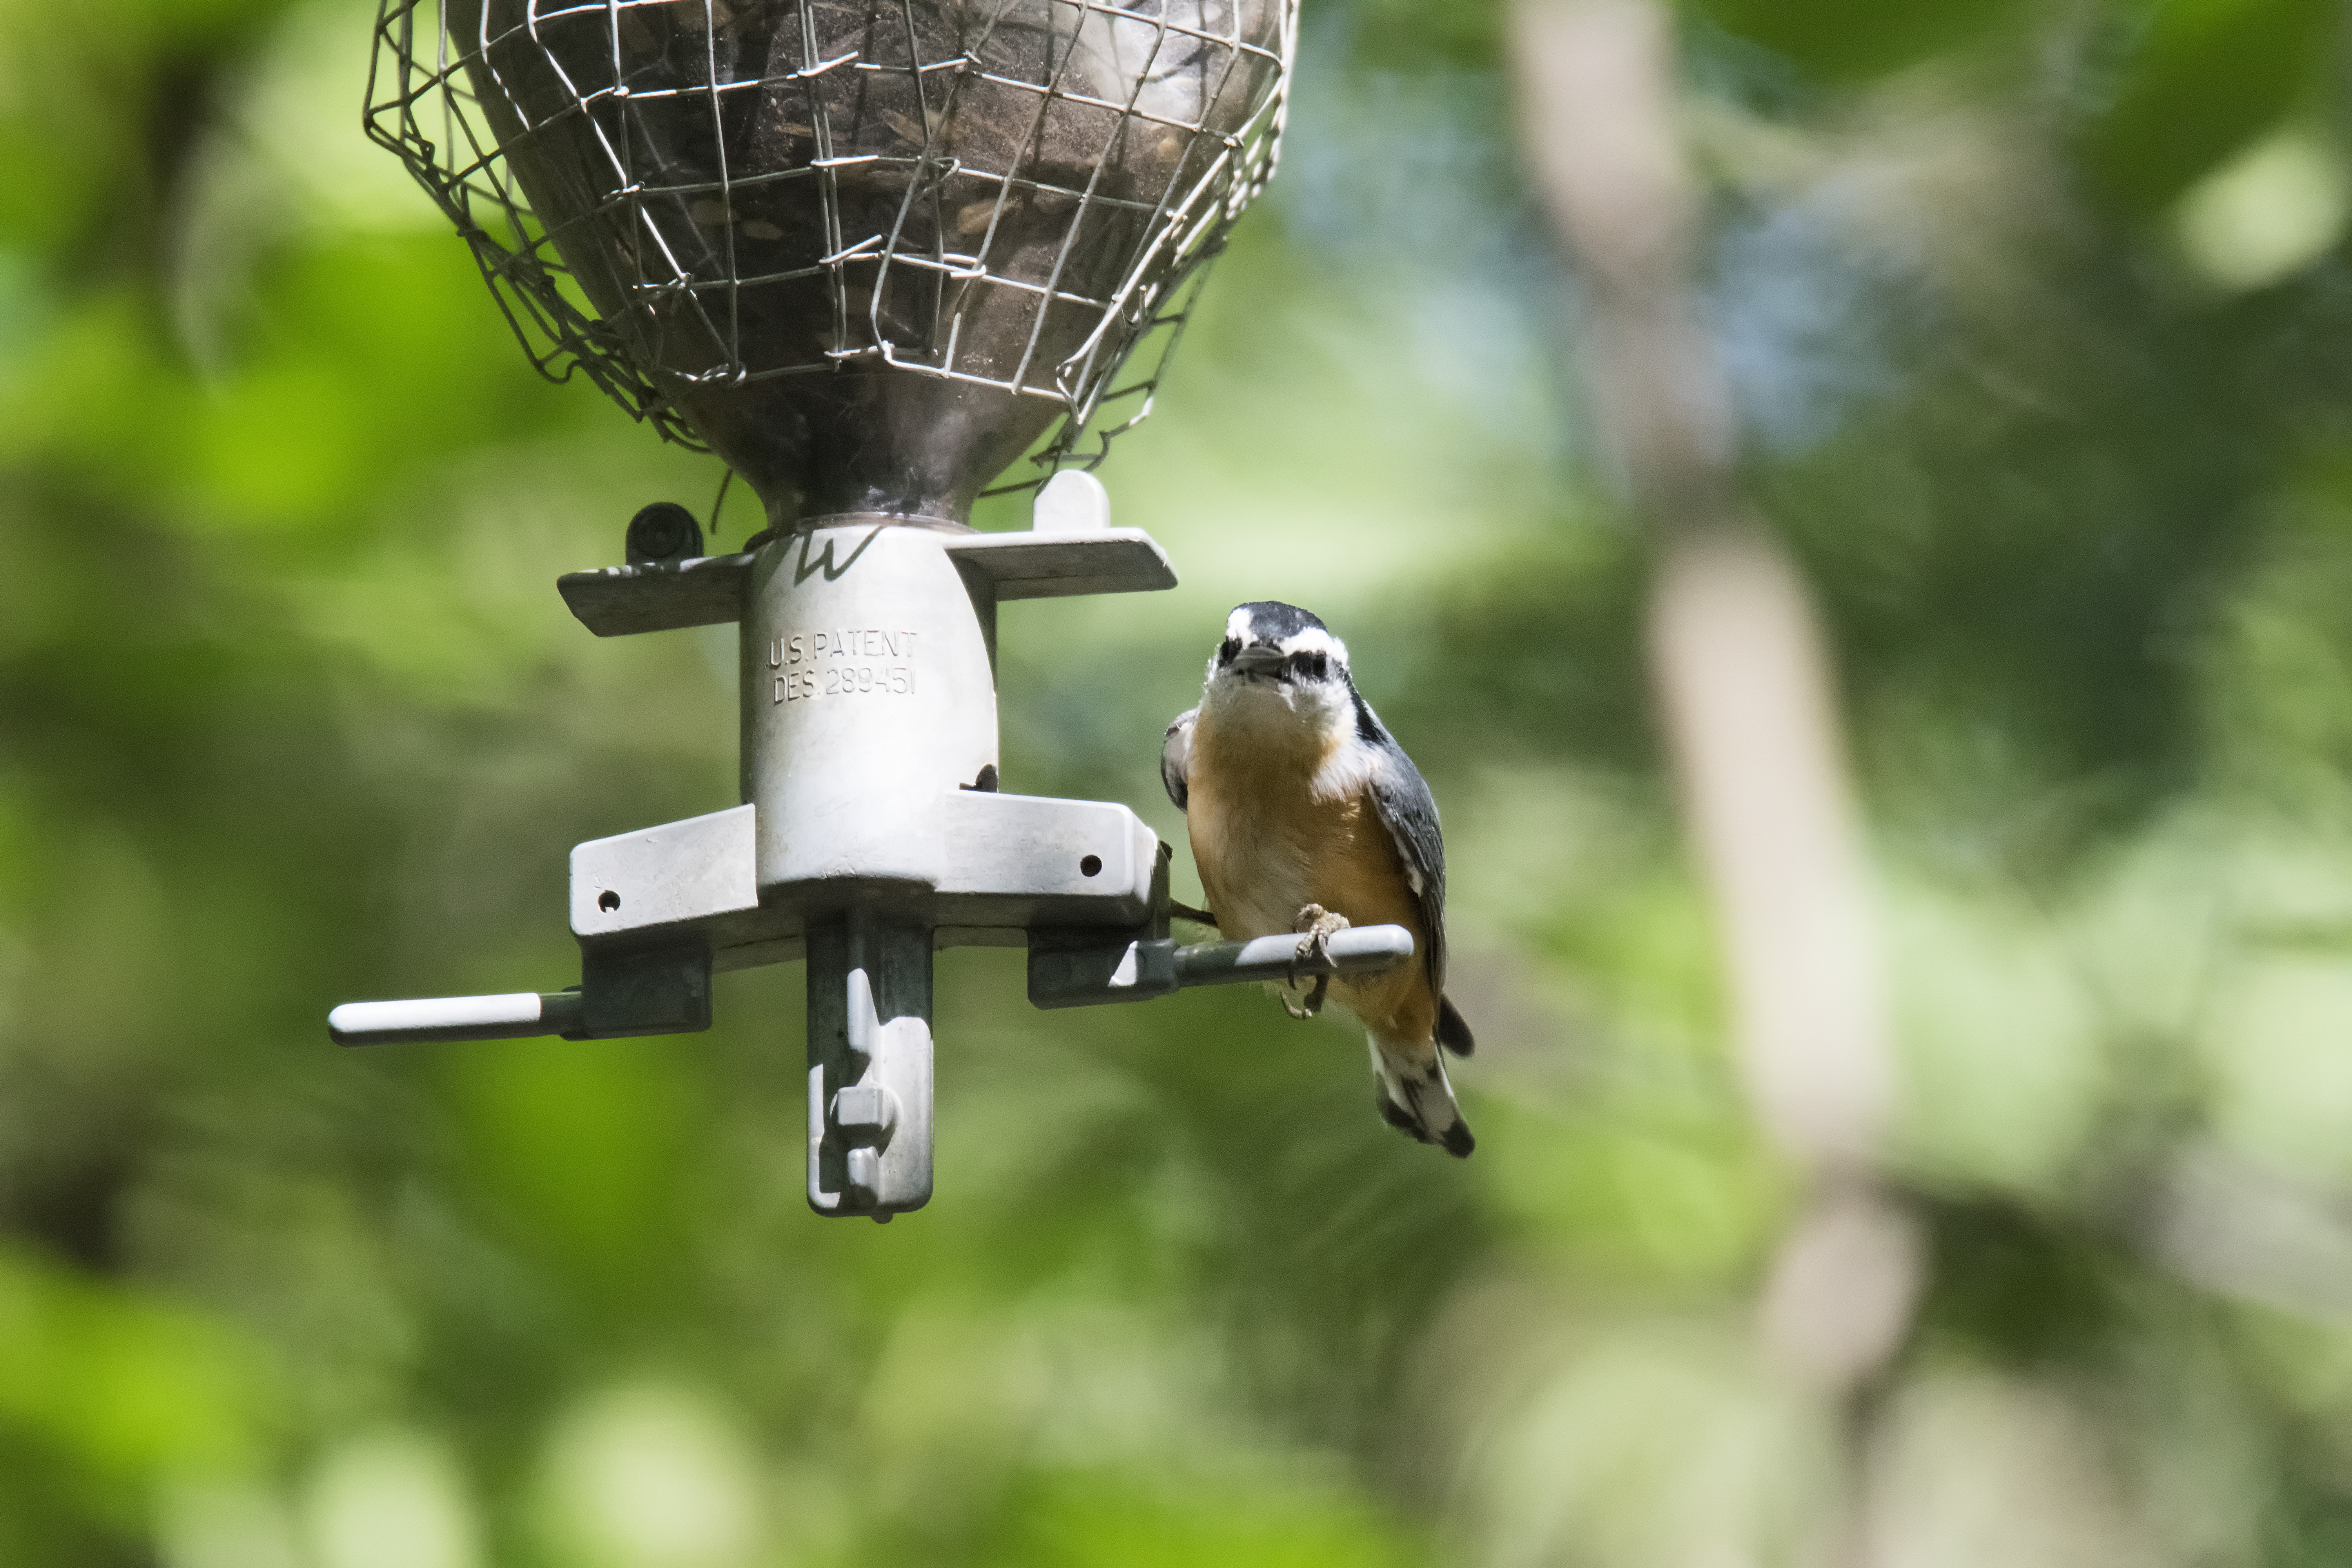
bird, wildlife, red, fauna, canada, a, vertebrate, quebec, sherbrooke, oiseau, sittelle, poitrine, rousse, breasted, nuthatch, perching bird